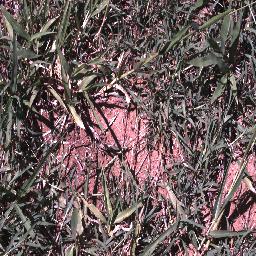
Label: negative